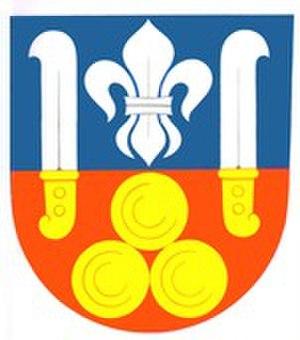
Soběchleby est une commune du district de Přerov, dans la région d'Olomouc, en République tchèque. Sa population s'élevait à 589 habitants en 2018.